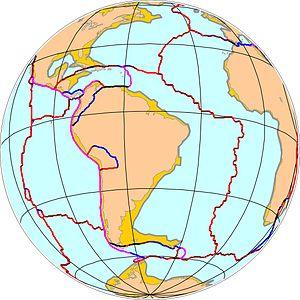
La plaque sud-américaine est une plaque tectonique de la lithosphère de la planète Terre. Sa superficie est de 1,03045 stéradians. On y associe généralement les plaques des Andes du Nord et de l'Altiplano.